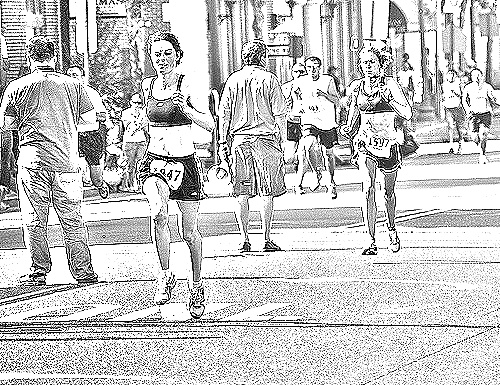
Portrait style: Sketch Portrait